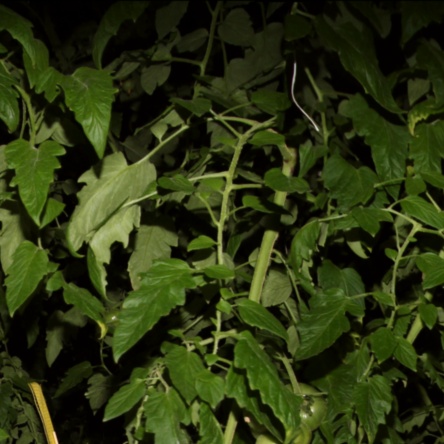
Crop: tomato